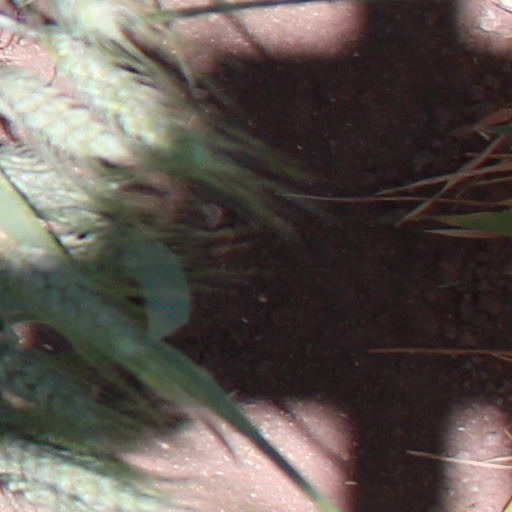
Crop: wheat